Warriors of Virtue

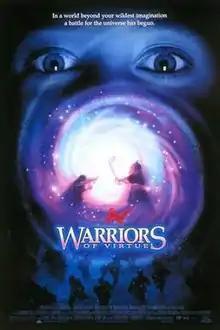
Theatrical release poster

Warriors of Virtue is a 1997 martial arts fantasy film directed by Hong Kong filmmaker Ronny Yu in his American English-language directorial debut, written by Michael Vickerman and Hugh Kelley, and starring Angus Macfadyen, Mario Yedidia, and Marley Shelton. The film was an international co-production between the United States, China, Hong Kong, and Canada. The film was based on a series of characters created by the Chinese-American Law brothers, four siblings who worked as physicians and had no prior filmmaking experience. The story follows a young boy who stumbles into a mystical world based on the Tao Te Ching, where he meets the titular Warriors of Virtue—anthropomorphic kangaroos who wield the powers of Tao and battle an evil warlord. The Irish band Clannad provided the original song "Forces of Nature".